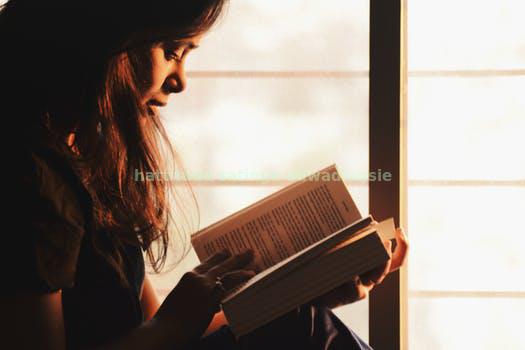
Label: Watermark